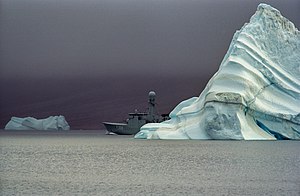
Thetis-klassen / Galleri
THETIS-klassen er betegnelsen for fire inspektionsskibe bygget til det danske søværn i perioden 1986-1991.